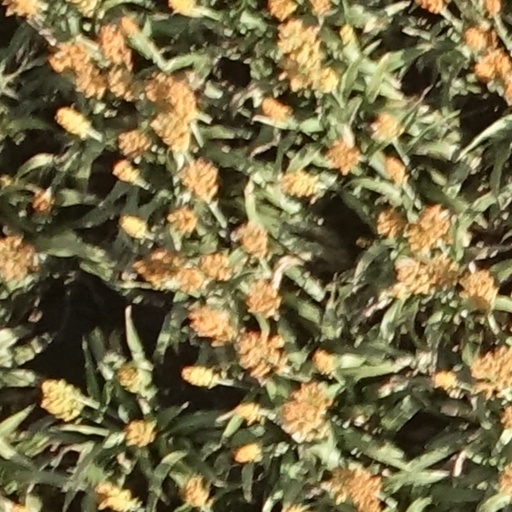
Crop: sorghum